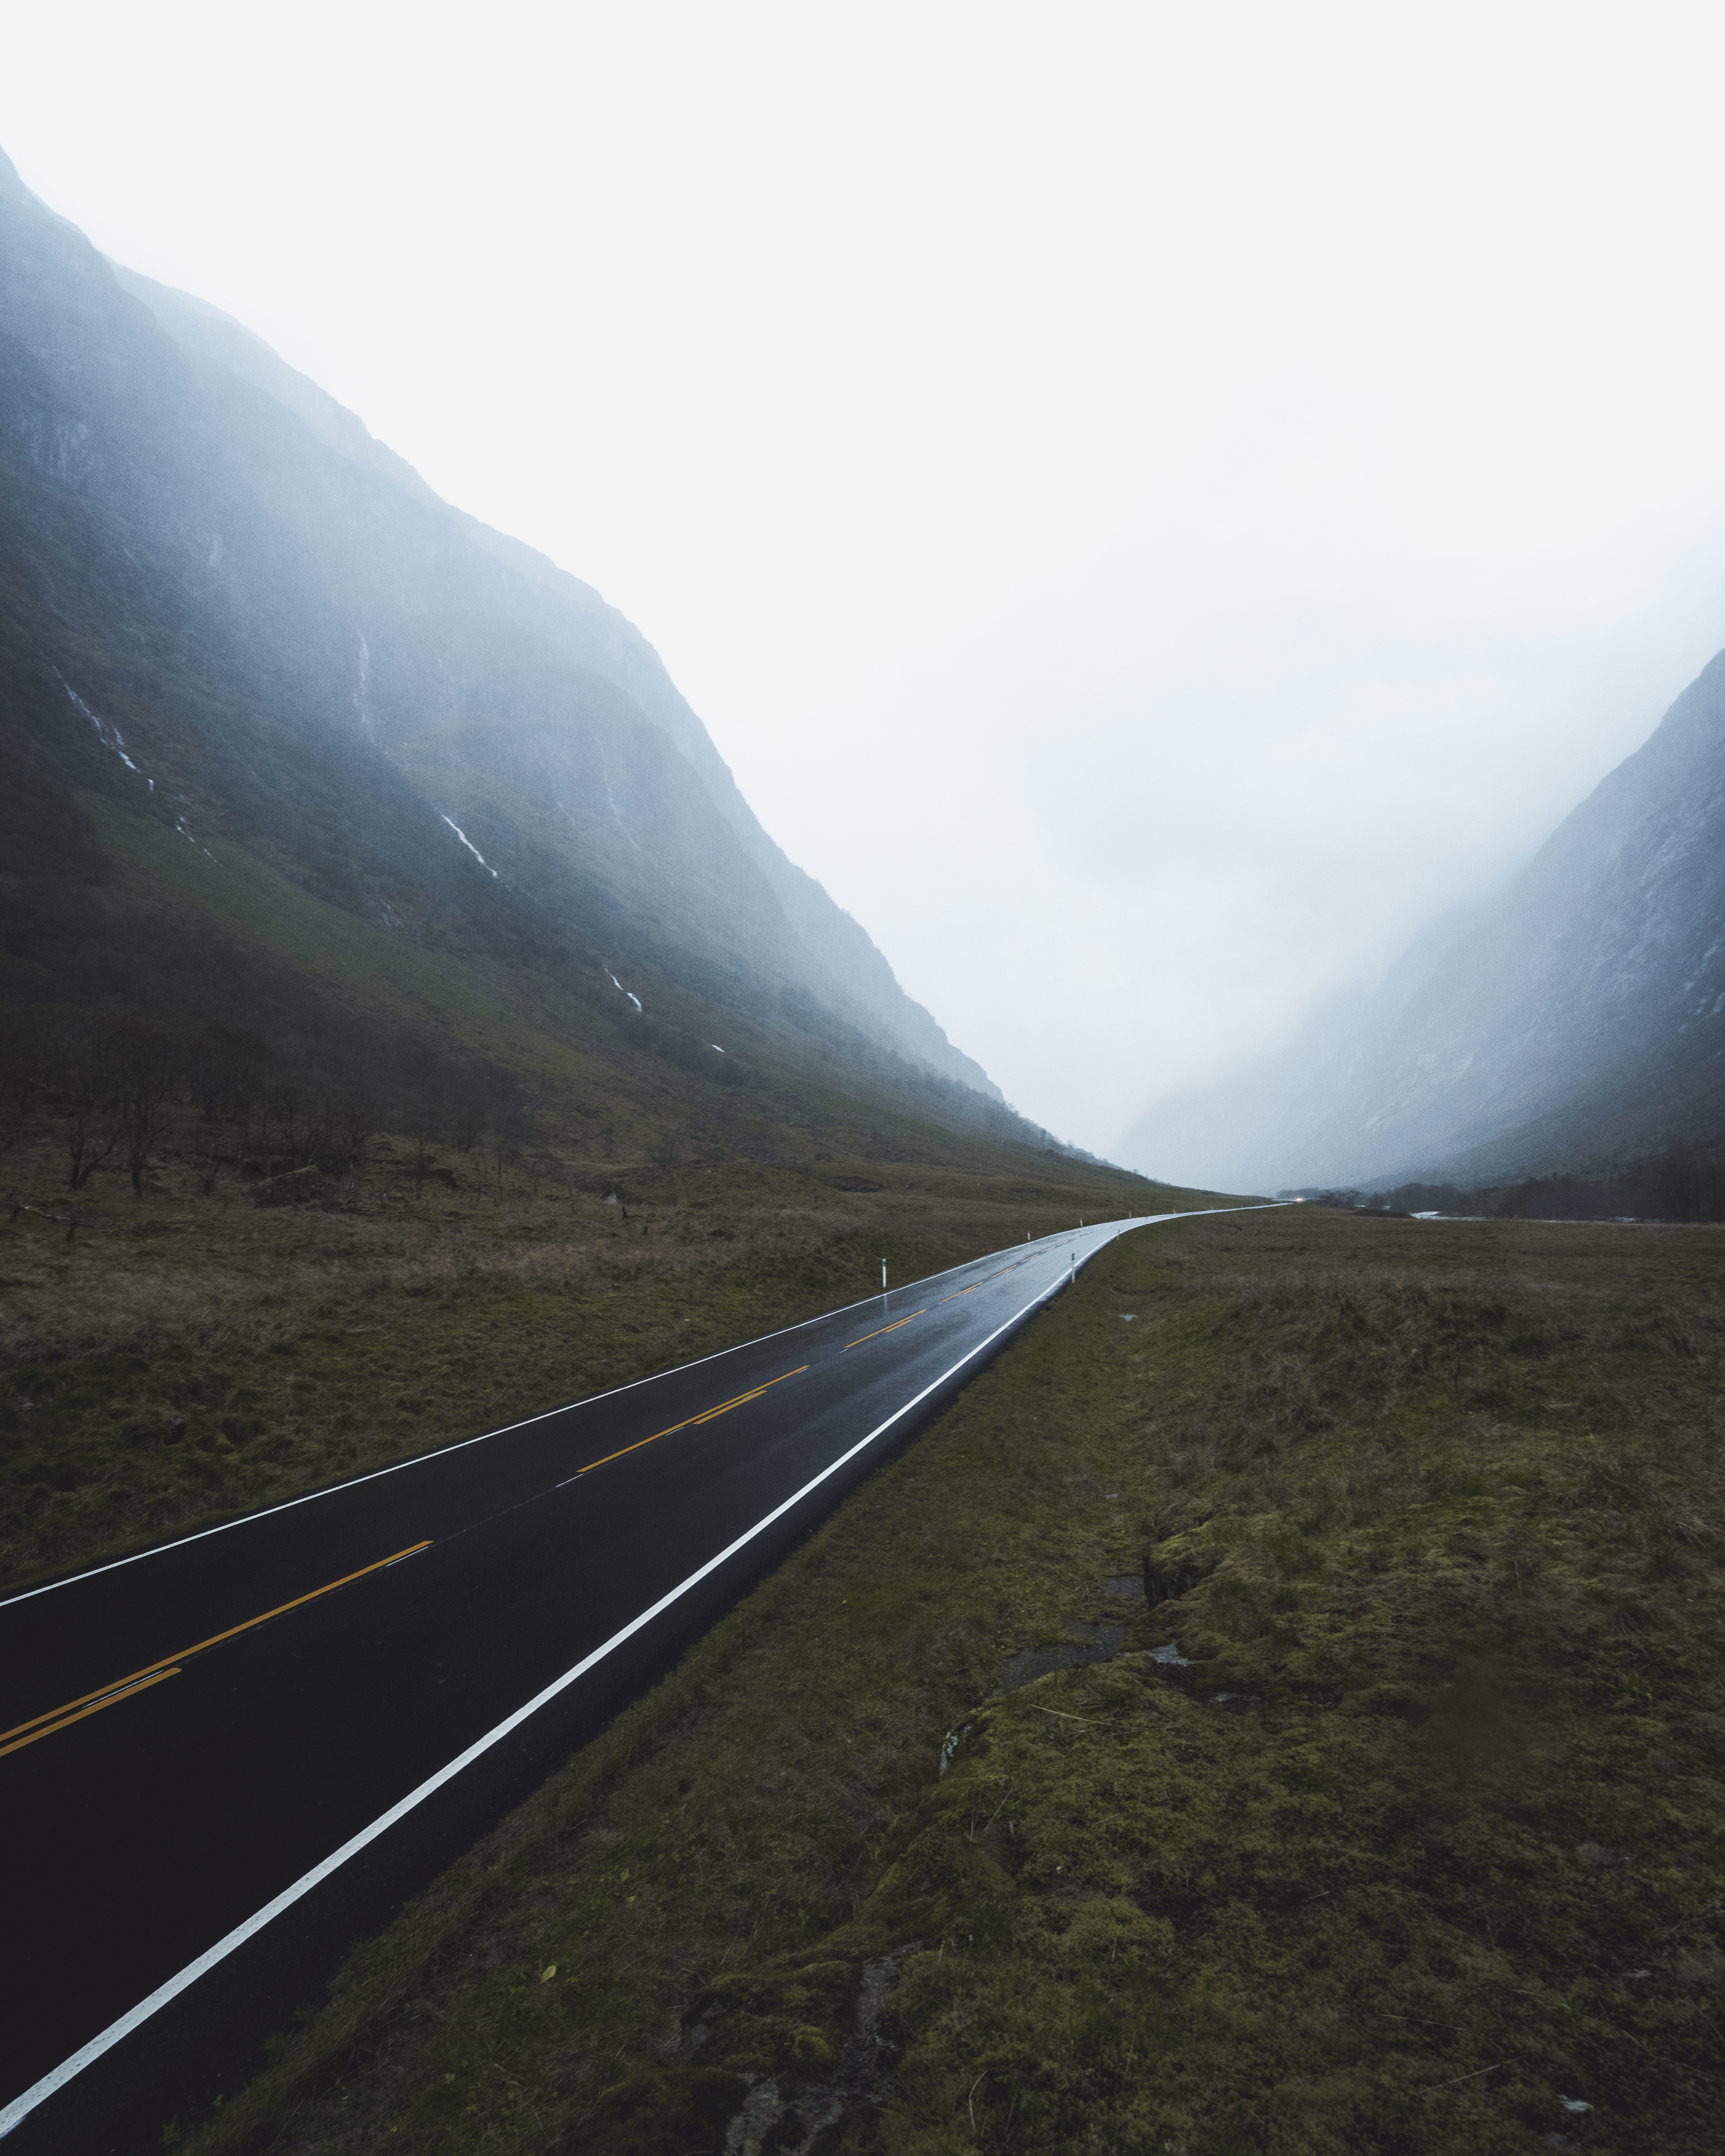
highland, mountainous landforms, atmospheric phenomenon, road, mountain, mist, fell, hill, sky, fog, mountain pass, hill station, infrastructure, slope, mountain range, thoroughfare, landscape, valley, grassland, terrain, ridge, road surface, plain